Digimon: The Movie

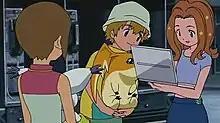
A scene from "Digimon Hurricane Landing!!" cut from "Digimon: The Movie", where Mimi (pictured right) appears and is captured by Wendigomon with the rest of the older DigiDestined.

Nimoy and Buchholz first rearranged footage from "Digimon Adventure", "Our War Game!", and "Digimon Hurricane Landing!!" / "Transcendent Evolution!! The Golden Digimentals" to outline the overall plot of "Digimon: The Movie". As Nimoy and Buchholz noticed that Digi-eggs were a recurring image in all three films, they used that to connect their narratives. After editing the footage and sending it to post-development, they began writing the script for the film. Originally, Nimoy wanted to have Tai narrate, but since Tai did not play a major role in the third part, the role was instead relegated to Kari.